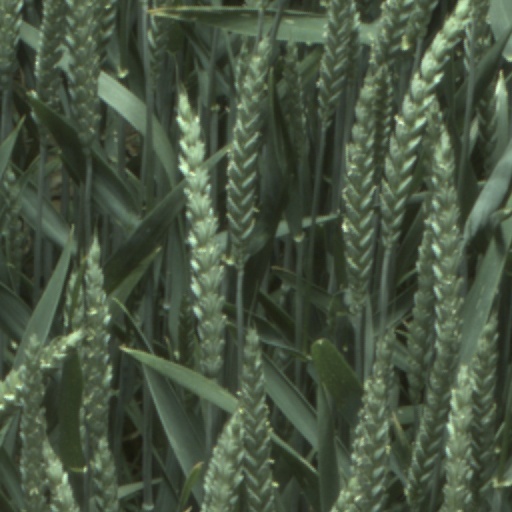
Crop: wheat